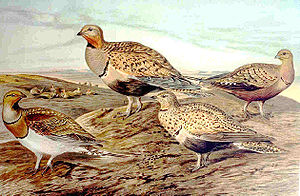
Sandhøns
Steppehøne Syrrhaptes paradoxus
Steppehøne Syrrhaptes paradoxus
Sandhøns er en familie af fugle, der er udbredt i Eurasien og Afrika.